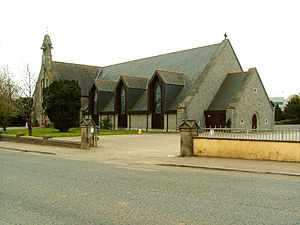
Ashbourne
Ashbourne er en irsk by i County Meath i provinsen Leinster, i den centrale del af Republikken Irland med en befolkning på 8.528 indbyggere i 2006.